Villa Ballester

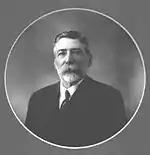
Pedro Ballester

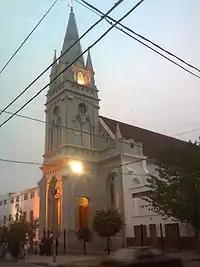
Nuestra Señora de La Merced Church

Pedro Ballester (4 December 1849 – 5 September 1928) started the development of the town in the late 1880s in some fields occupied by his family, the chacra Miguel Ballester y Flotat. A key factor for the success of the new town was the train which provided fast access to Buenos Aires. The town was named after the commercial partnership between Pedro Ballester and Guillermo Lacroze, "Sociedad Villa Ballester".